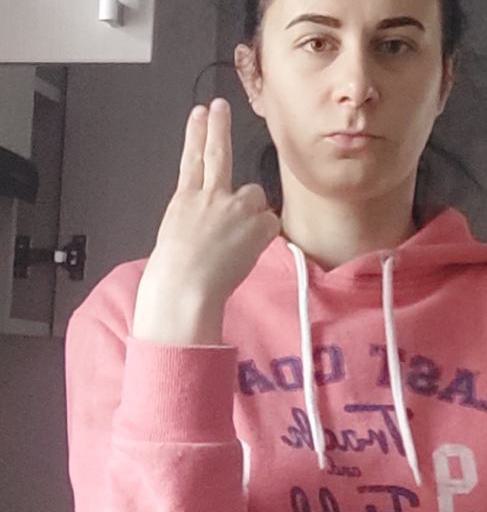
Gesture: two_up_inverted